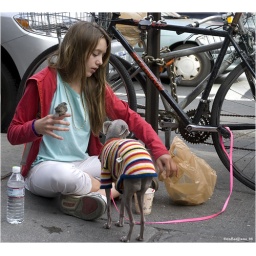
A girl and her animal friends were sitting on the sidewalk in Manhattan.